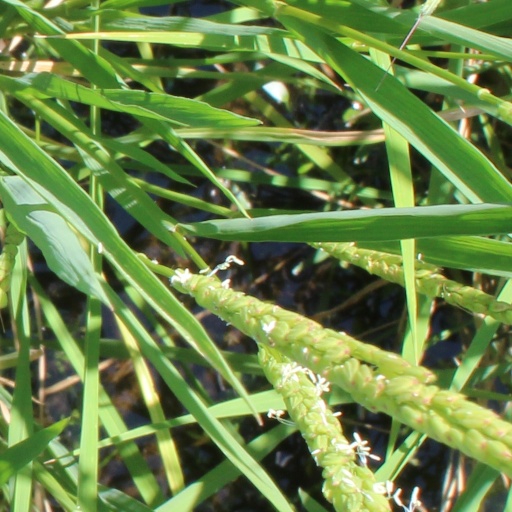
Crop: rice